Playa de Las Canteras

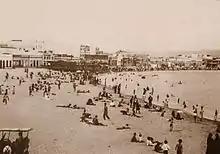
Beach landscape and first urban development (1925).

Corresponds entirely to the "Playa de La Cícer" or "Playa de Guanarteme", and also includes "Punta de Núñez" and "Los Muellitos", both areas behind the Alfredo Kraus Auditorium. This arc extends along a coastal strip of 1,080 meters long and an average width of 80 meters at low tide. Since this beach area is not protected by La Barra, its profile is very changeable as it is more exposed to the waves. Nevertheless, this beach area is mostly made up of fine-grained sand, somewhat denser than the rest of Playa de Las Canteras (which makes it difficult to drag it out to sea), with a permanent accumulation of pebbles at its southern end, next to Los Muellitos, as well as some stony areas in the central area coinciding with the low tide limit. The ""Punta de Núñez"" is a rocky outcrop that is quite depressed by the swell of the entire northern sector. ""Los Muellitos"" is the name given to two breakwaters located perpendicular to the Punta de Núñez, forming between them the "Playa de Los Muellitos", 50m long and made up of peebles. One of the breakwaters is approximately 100m long and the other, located further south, about 60m. Both are 25m wide. These breakwaters form, together with "La Puntilla" (at the northern end of the beach) the promontory where Playa de Las Canteras is located. Approximately in the middle of this southern arch is the mouth of the ravine of "La Ballena", a dry streambed with sporadic runoffs that only reach the beach during the rainy season.